Ram Oren

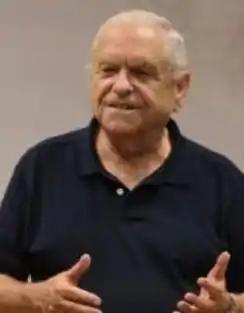
Ram Oren

Ram Oren (born 8 March 1936) is an Israeli author who has sold an unprecedented 1 million books in Hebrew.